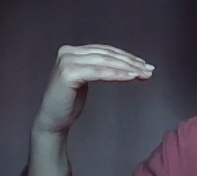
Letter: haa